Alexis Colby

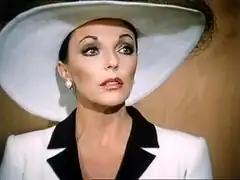
Joan Collins as Alexis Colby

Alexis Carrington Colby (née Morell, formerly Dexter and Rowan) is a fictional character on the American TV series "Dynasty". She is the ex-wife of Blake Carrington (John Forsythe) and her schemes cause one problem after another for him and their children.